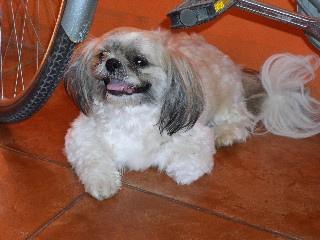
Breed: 361-n000123-Shih_Tzu